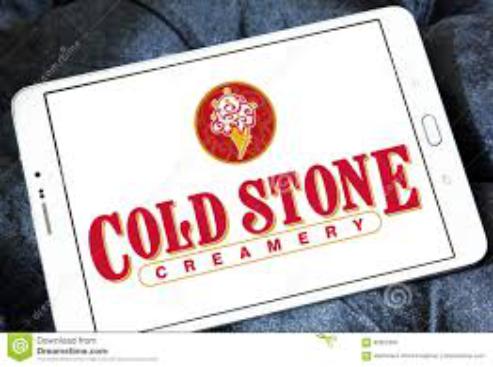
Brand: Cold Stone Creamery
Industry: Food